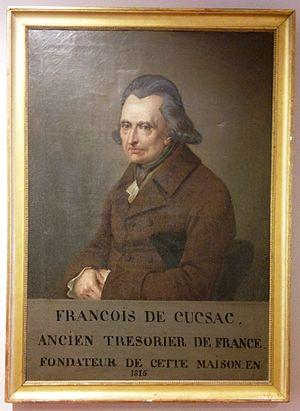
Germain-François-Marie de Cucsac, fondateur de l'hospice de Bruguières en 1816. Tableau dans le hall de la maison de retraite de Bruguières.
Bruguières est une commune française située dans le sud-ouest de la France, dans le département de la Haute-Garonne, en région Occitanie.